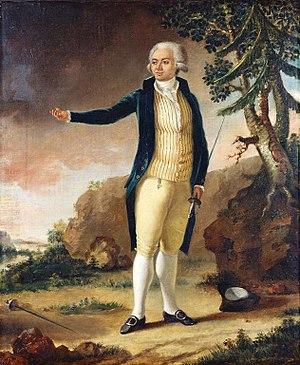
Joseph Bologne de Saint-George, plus connu sous le nom de « chevalier de Saint-George » ou, plus simplement, « Saint-George », né à Baillif, près de Basse-Terre le 25 décembre 1745, mort à Paris le 10 juin 1799, est musicien et escrimeur français. Militaire, il participe activement à la Révolution française et s’engage au sein de l'armée de la République. Désireux de « continuer et de s'immortaliser par sa valeur et son enthousiasme pour la liberté », il se met à la tête de la Légion franche des Américains. Fréquentant les milieux abolitionnistes, Saint-George est, par sa position sociale, une figure de l'émancipation des esclaves des empires coloniaux européens dans la seconde moitié du XVIIIᵉ siècle.
La Royal Collection est la collection d'œuvres d'art de la famille royale britannique. Elle est propriété du monarque en tant que souverain, mais est détenue en fiducie pour ses successeurs et la nation.
Alexandre-Auguste Robineau, né le 23 avril 1747 à Paris où il est mort le 13 janvier 1828, est un peintre et musicien français.